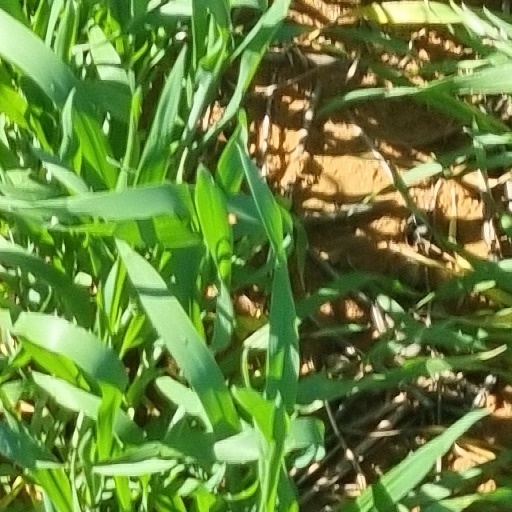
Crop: wheat